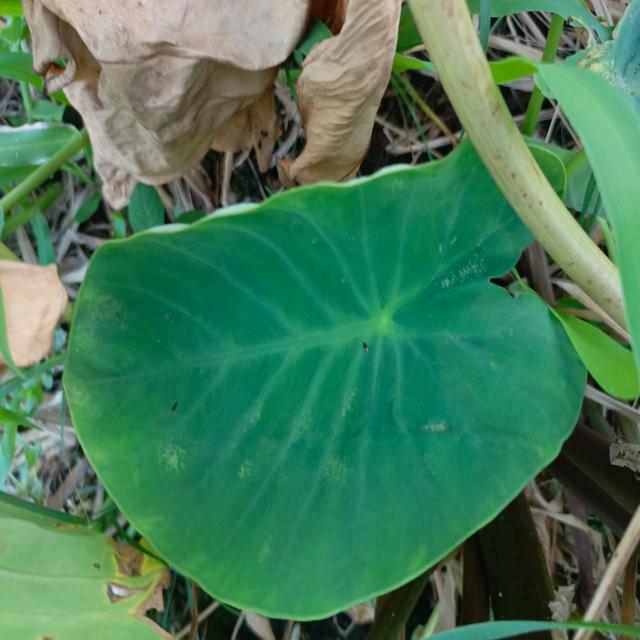
Label: Healthy